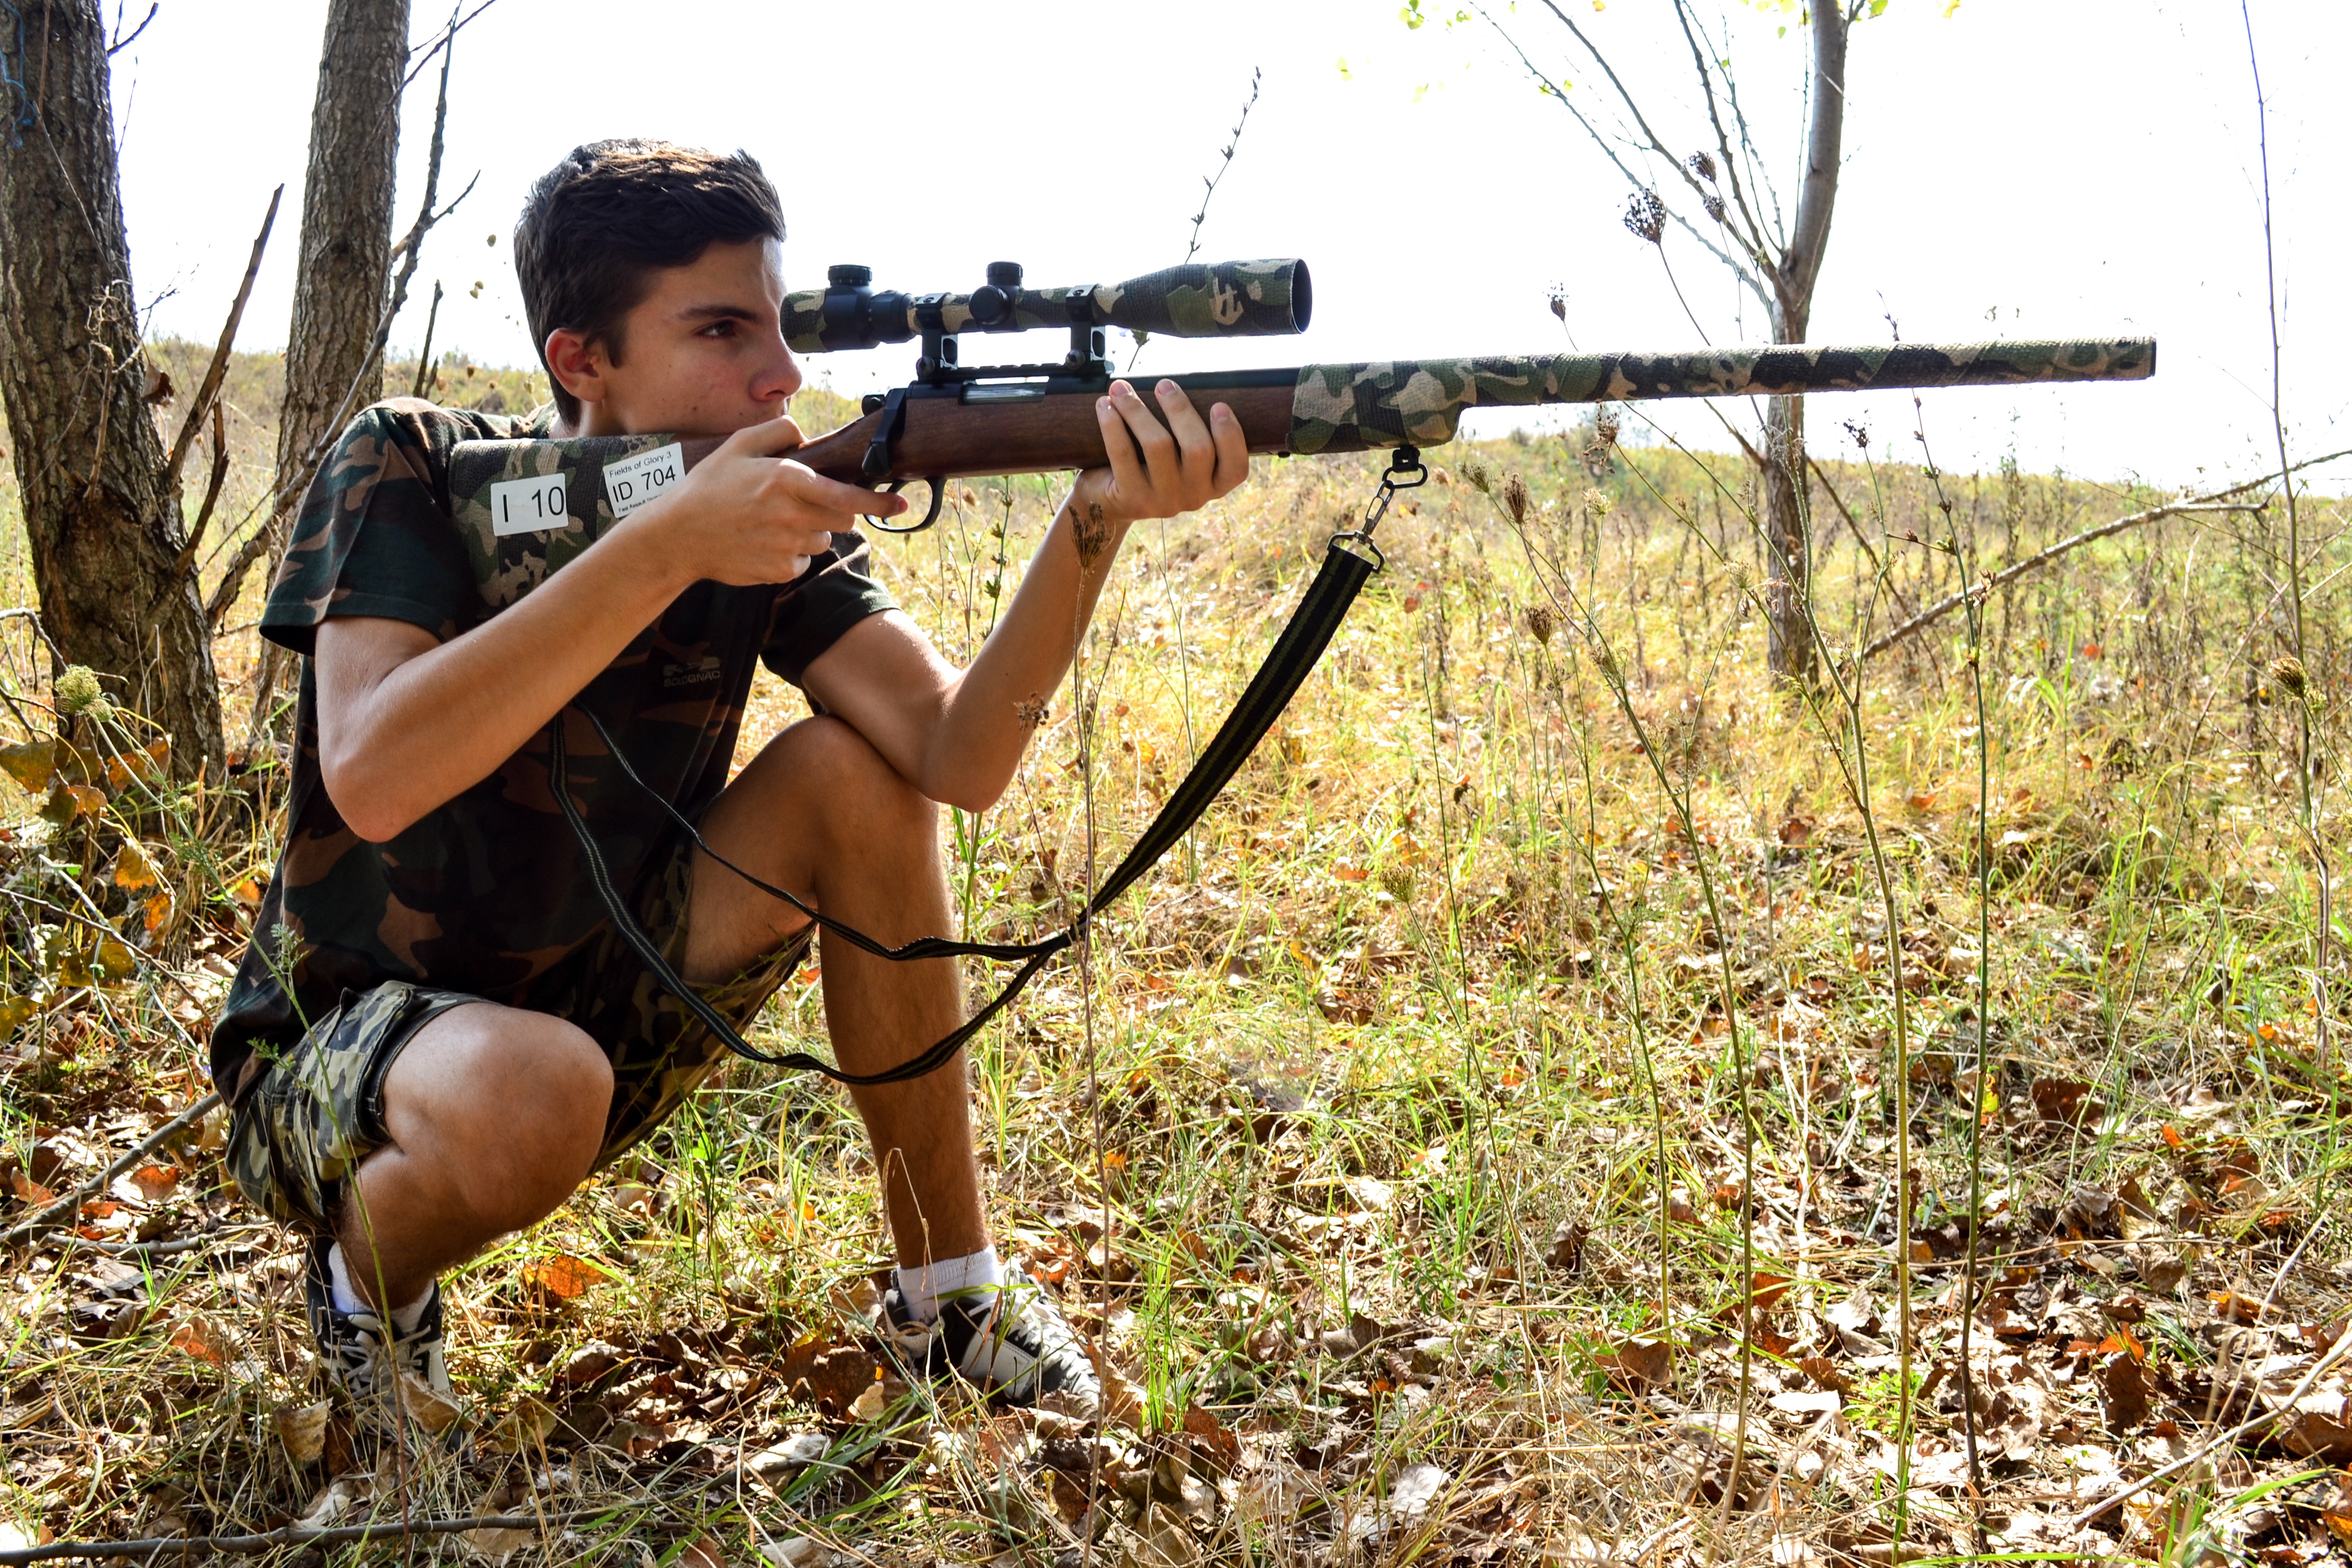
man, male, guy, soldier, army, weapon, sports, gun, rifle, special, firearm, sniper, defend, marksman